Benjamin Franklin

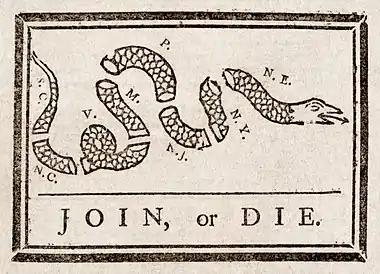
"Join, or Die", a 1754 political cartoon by Franklin, urged the colonies to join the Seven Years' War in the French and Indian War; the cartoon was later resurrected, serving as an iconic symbol in support of the American Revolution.

In 1730, 24-year-old Franklin publicly acknowledged his illegitimate son William and raised him in his household. William was born on February 22, 1730, but his mother's identity is unknown. He was educated in Philadelphia and beginning at about age 30 studied law in London in the early 1760s. William himself fathered an illegitimate son, William Temple Franklin, born on the same day and month: February 22, 1760. The boy's mother was never identified, and he was placed in foster care. In 1762, the elder William Franklin married Elizabeth Downes, daughter of a planter from Barbados, in London. In 1763, he was appointed as the last royal governor of New Jersey.